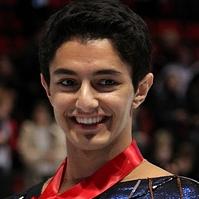
Age: 18